Cosmos

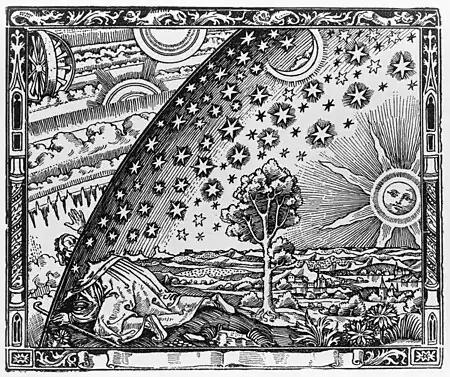
Flammarion engraving, Paris 1888

The cosmos is an alternative name for the universe or its nature or order. Usage of the word "cosmos" implies viewing the universe as a complex and orderly system or entity.